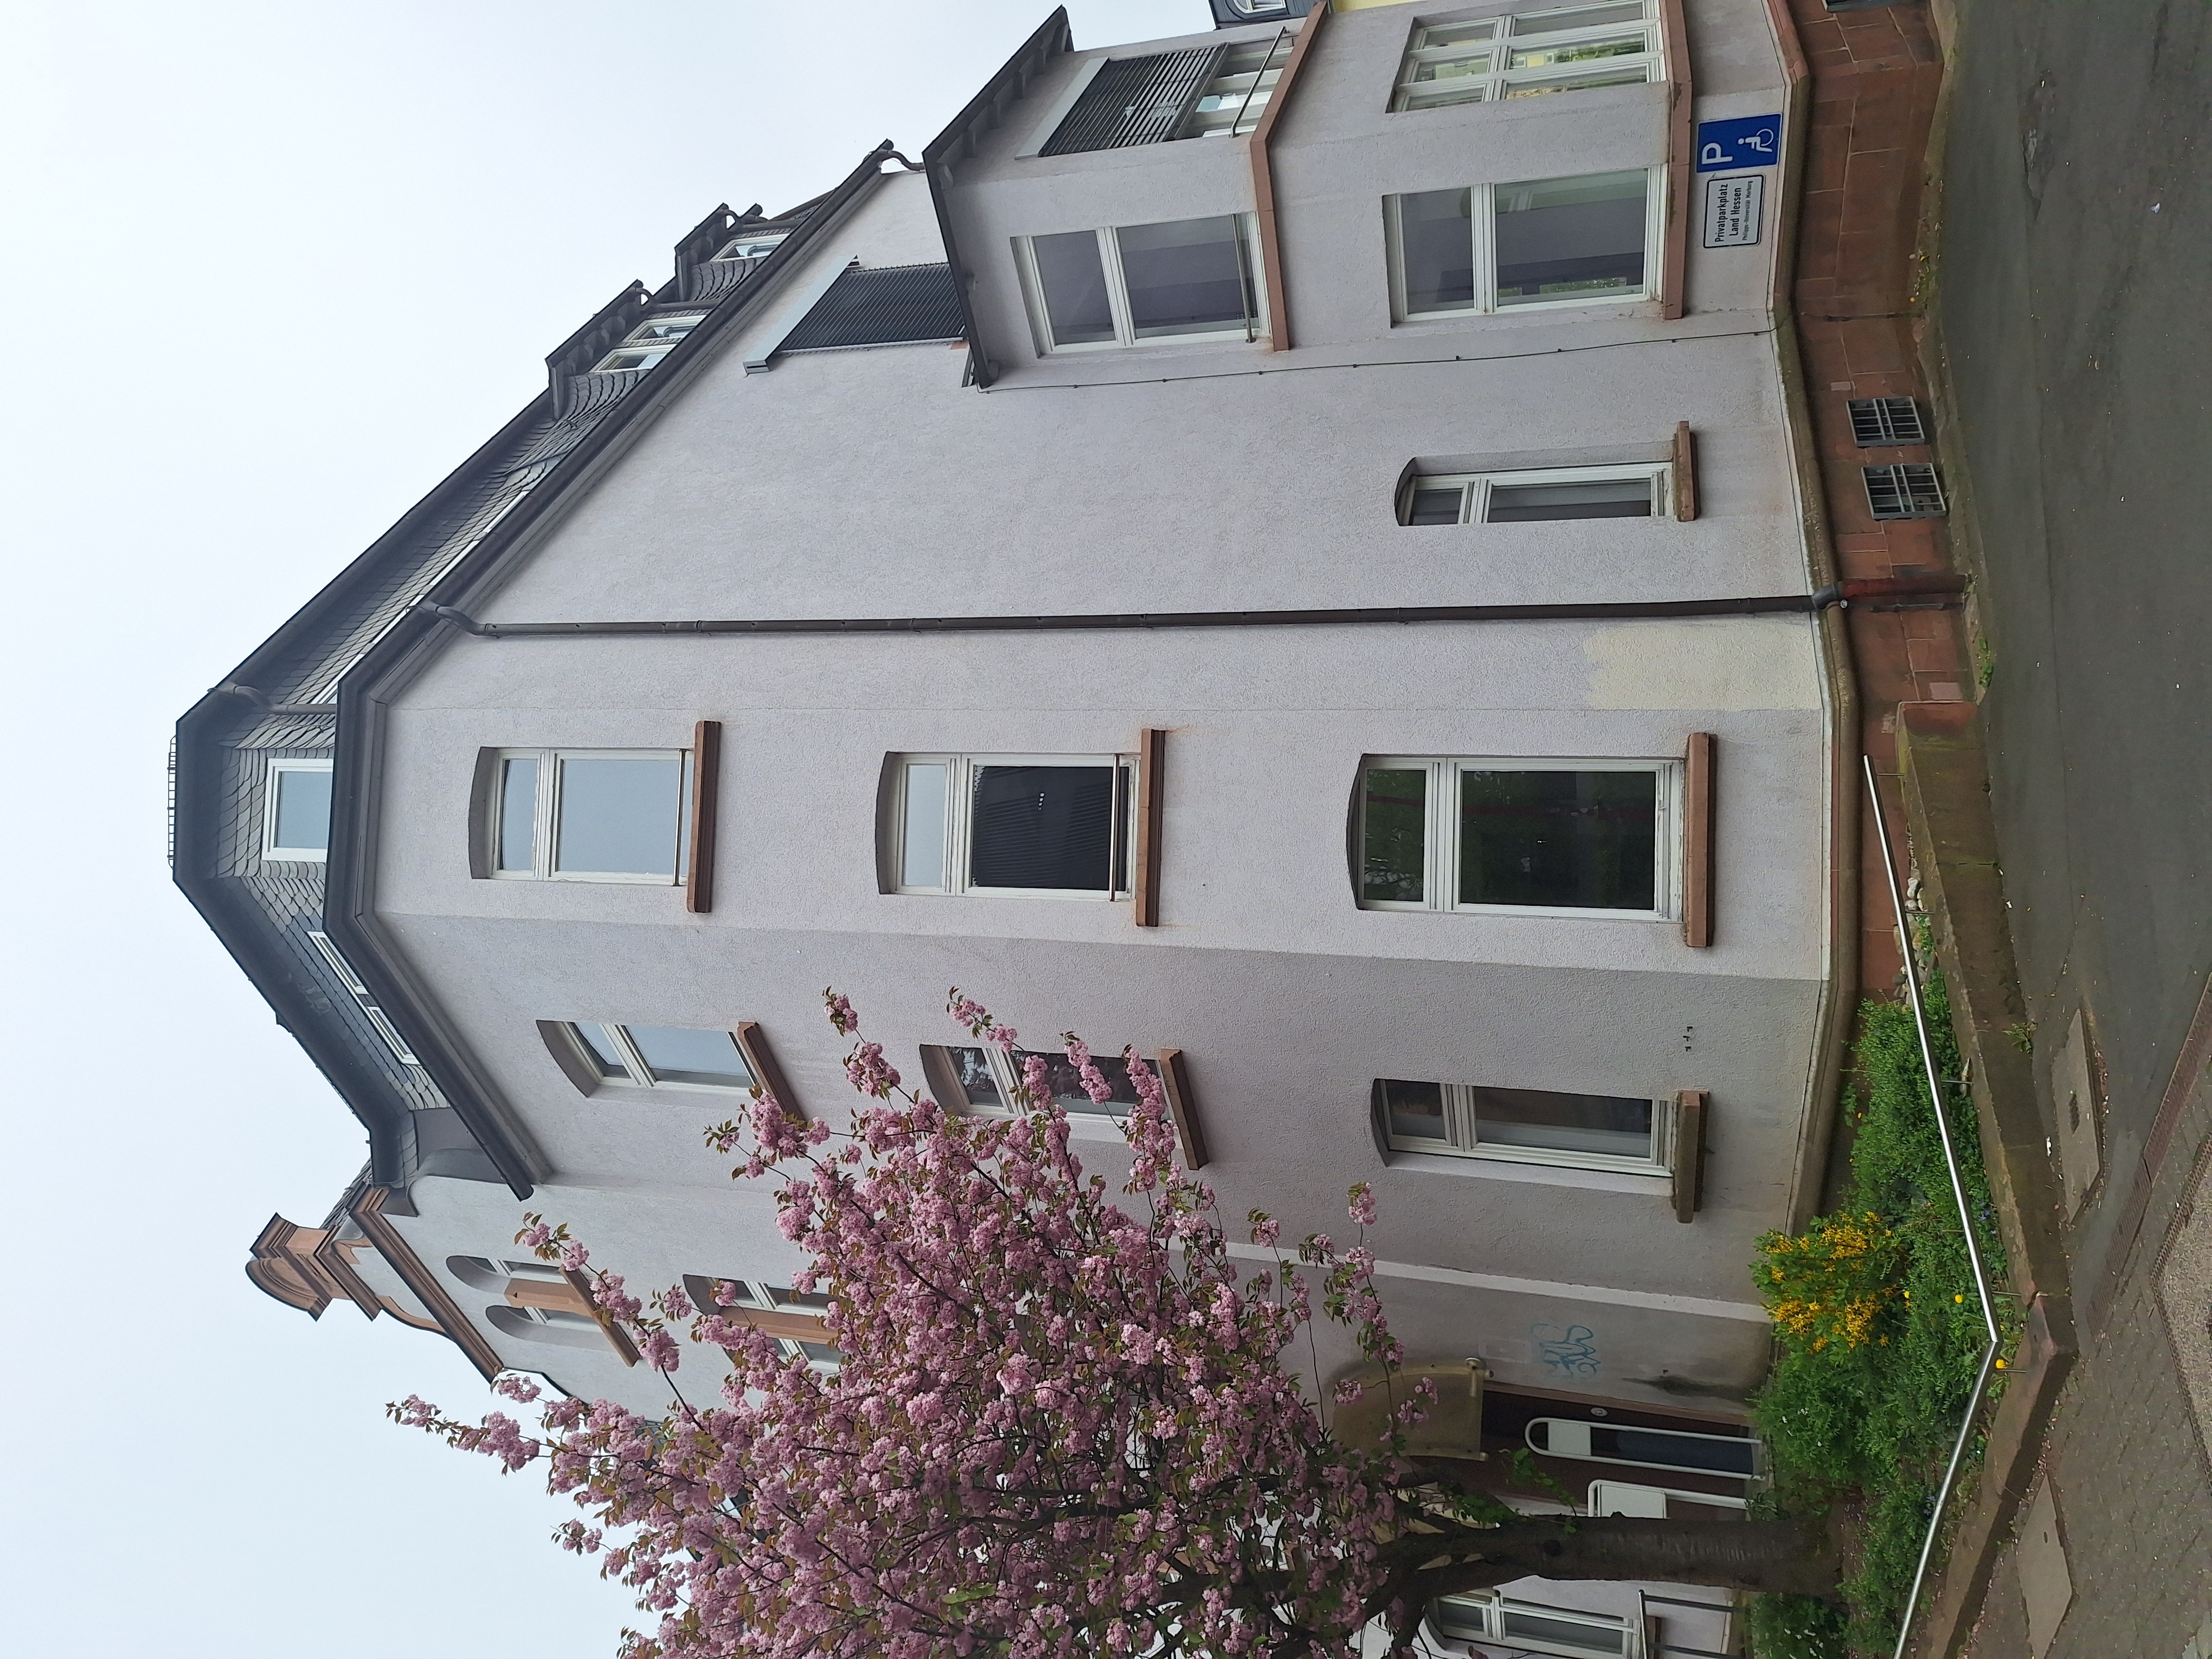
Building: Schulstraße 12